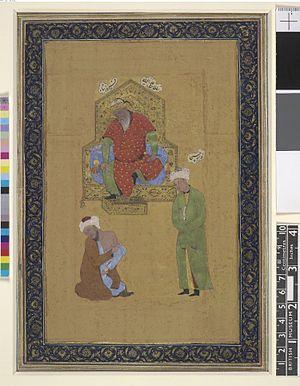
Jalâl ud-Dîn Fîrûz II ñ Khaljî, est un sultan de Delhi du 13 juin 1290 à sa mort le 19 juillet 1296, fondateur de la dynastie des Khaljî.